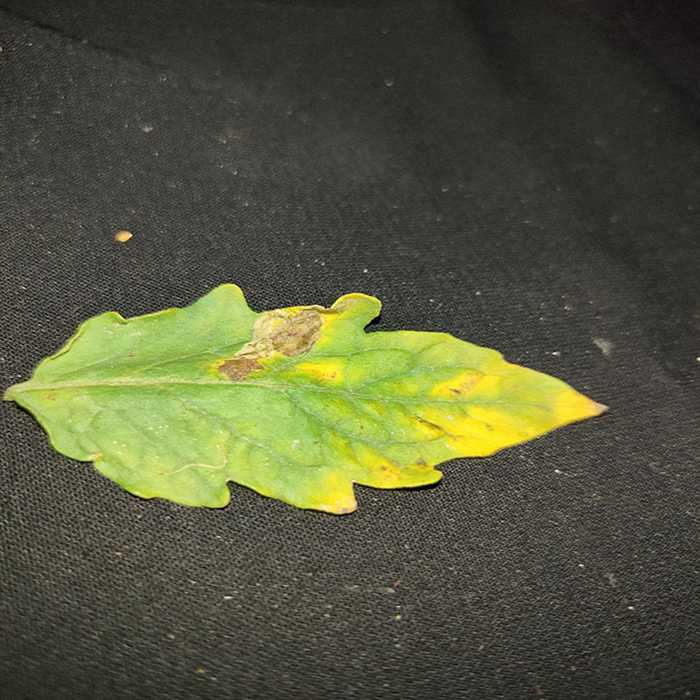
Plant: Tomato
Label: Tomato Bacterial spot